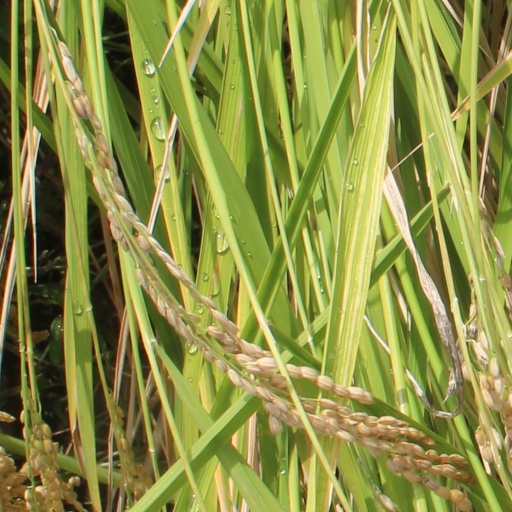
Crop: rice